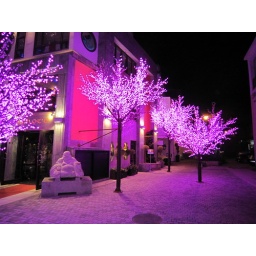
This is a picture taken outside a Chinese restaurant in Paphos, I thought the pink cherry trees are quite spectacular!!!